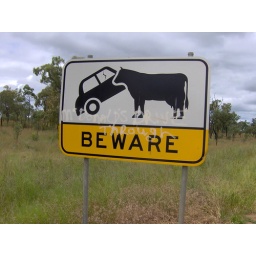
Road sign in the Australian outback warning drivers of cattle on the road has been spraypainted &amp;quot;McDonald's Drive Through&amp;quot;